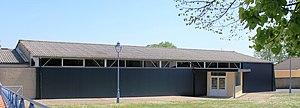
Salle des fêtes de Luquet (Hautes-Pyrénées)
Luquet est une commune française située dans le département des Hautes-Pyrénées, en région Occitanie.